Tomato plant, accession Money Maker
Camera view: bottom (45 deg); turntable rotation: 90 degrees
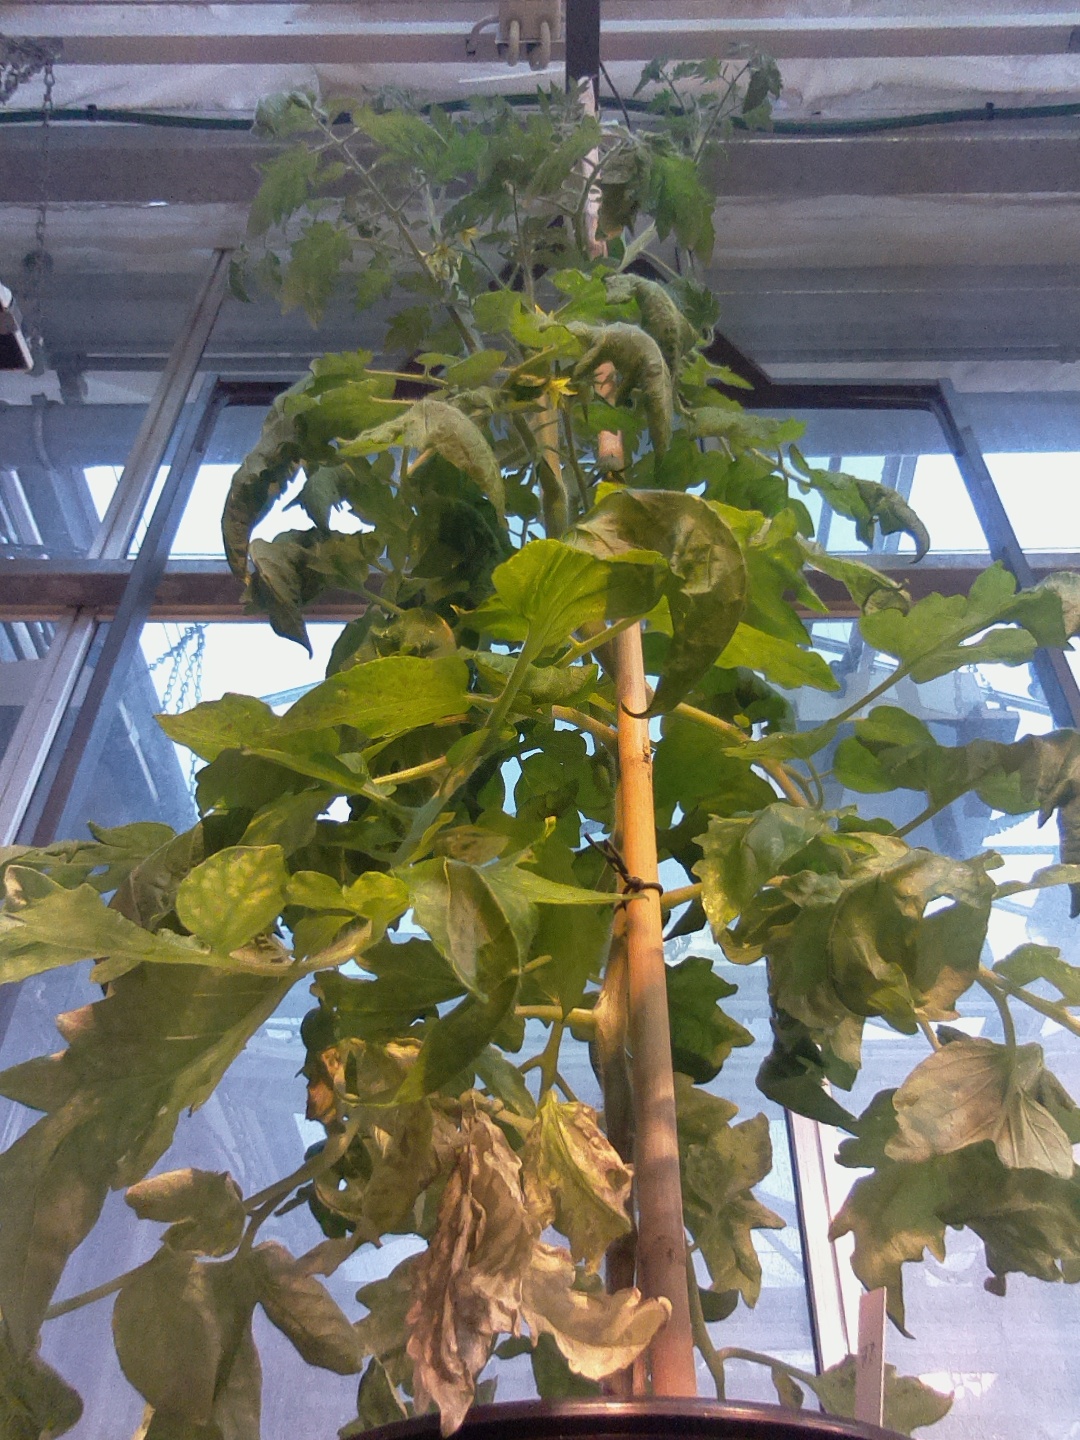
BBCH growth stage 70: Fruits at the main stem or branches visibles